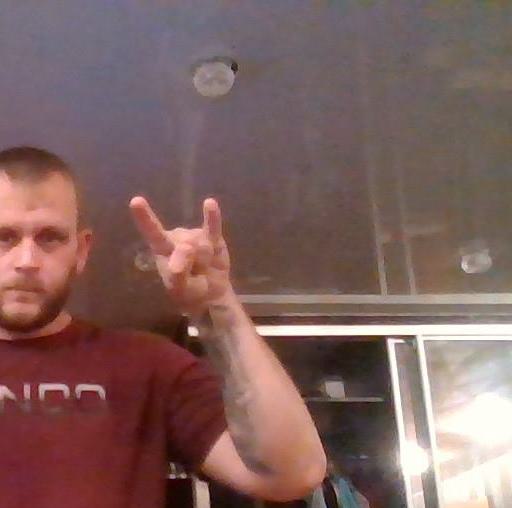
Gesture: rock